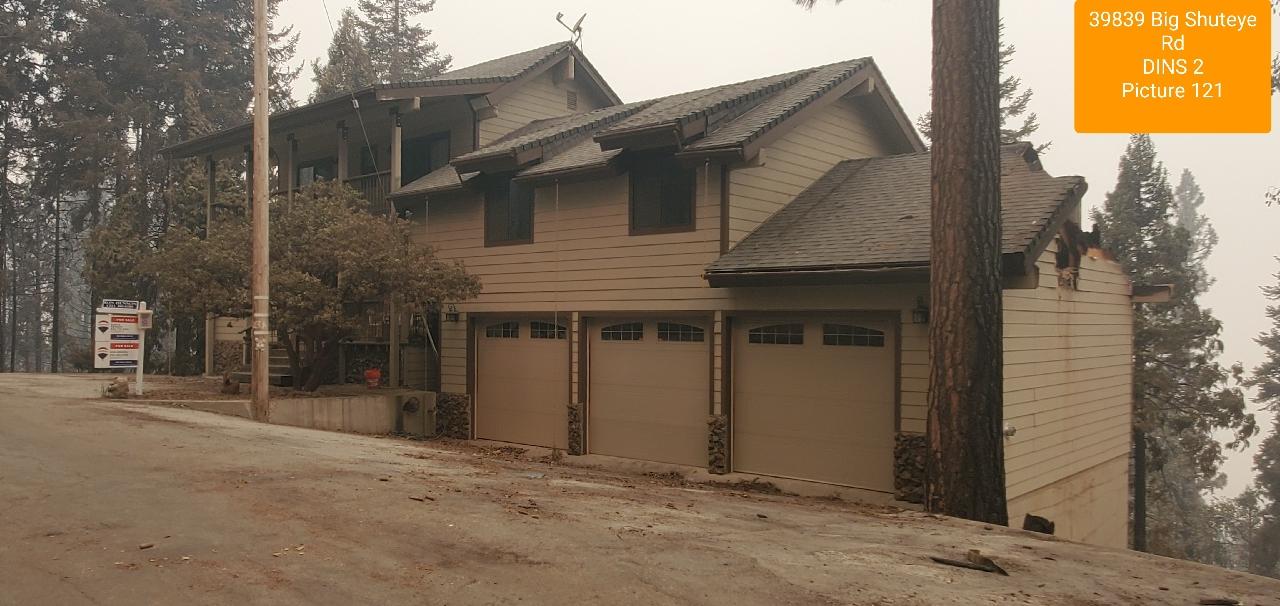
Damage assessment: major